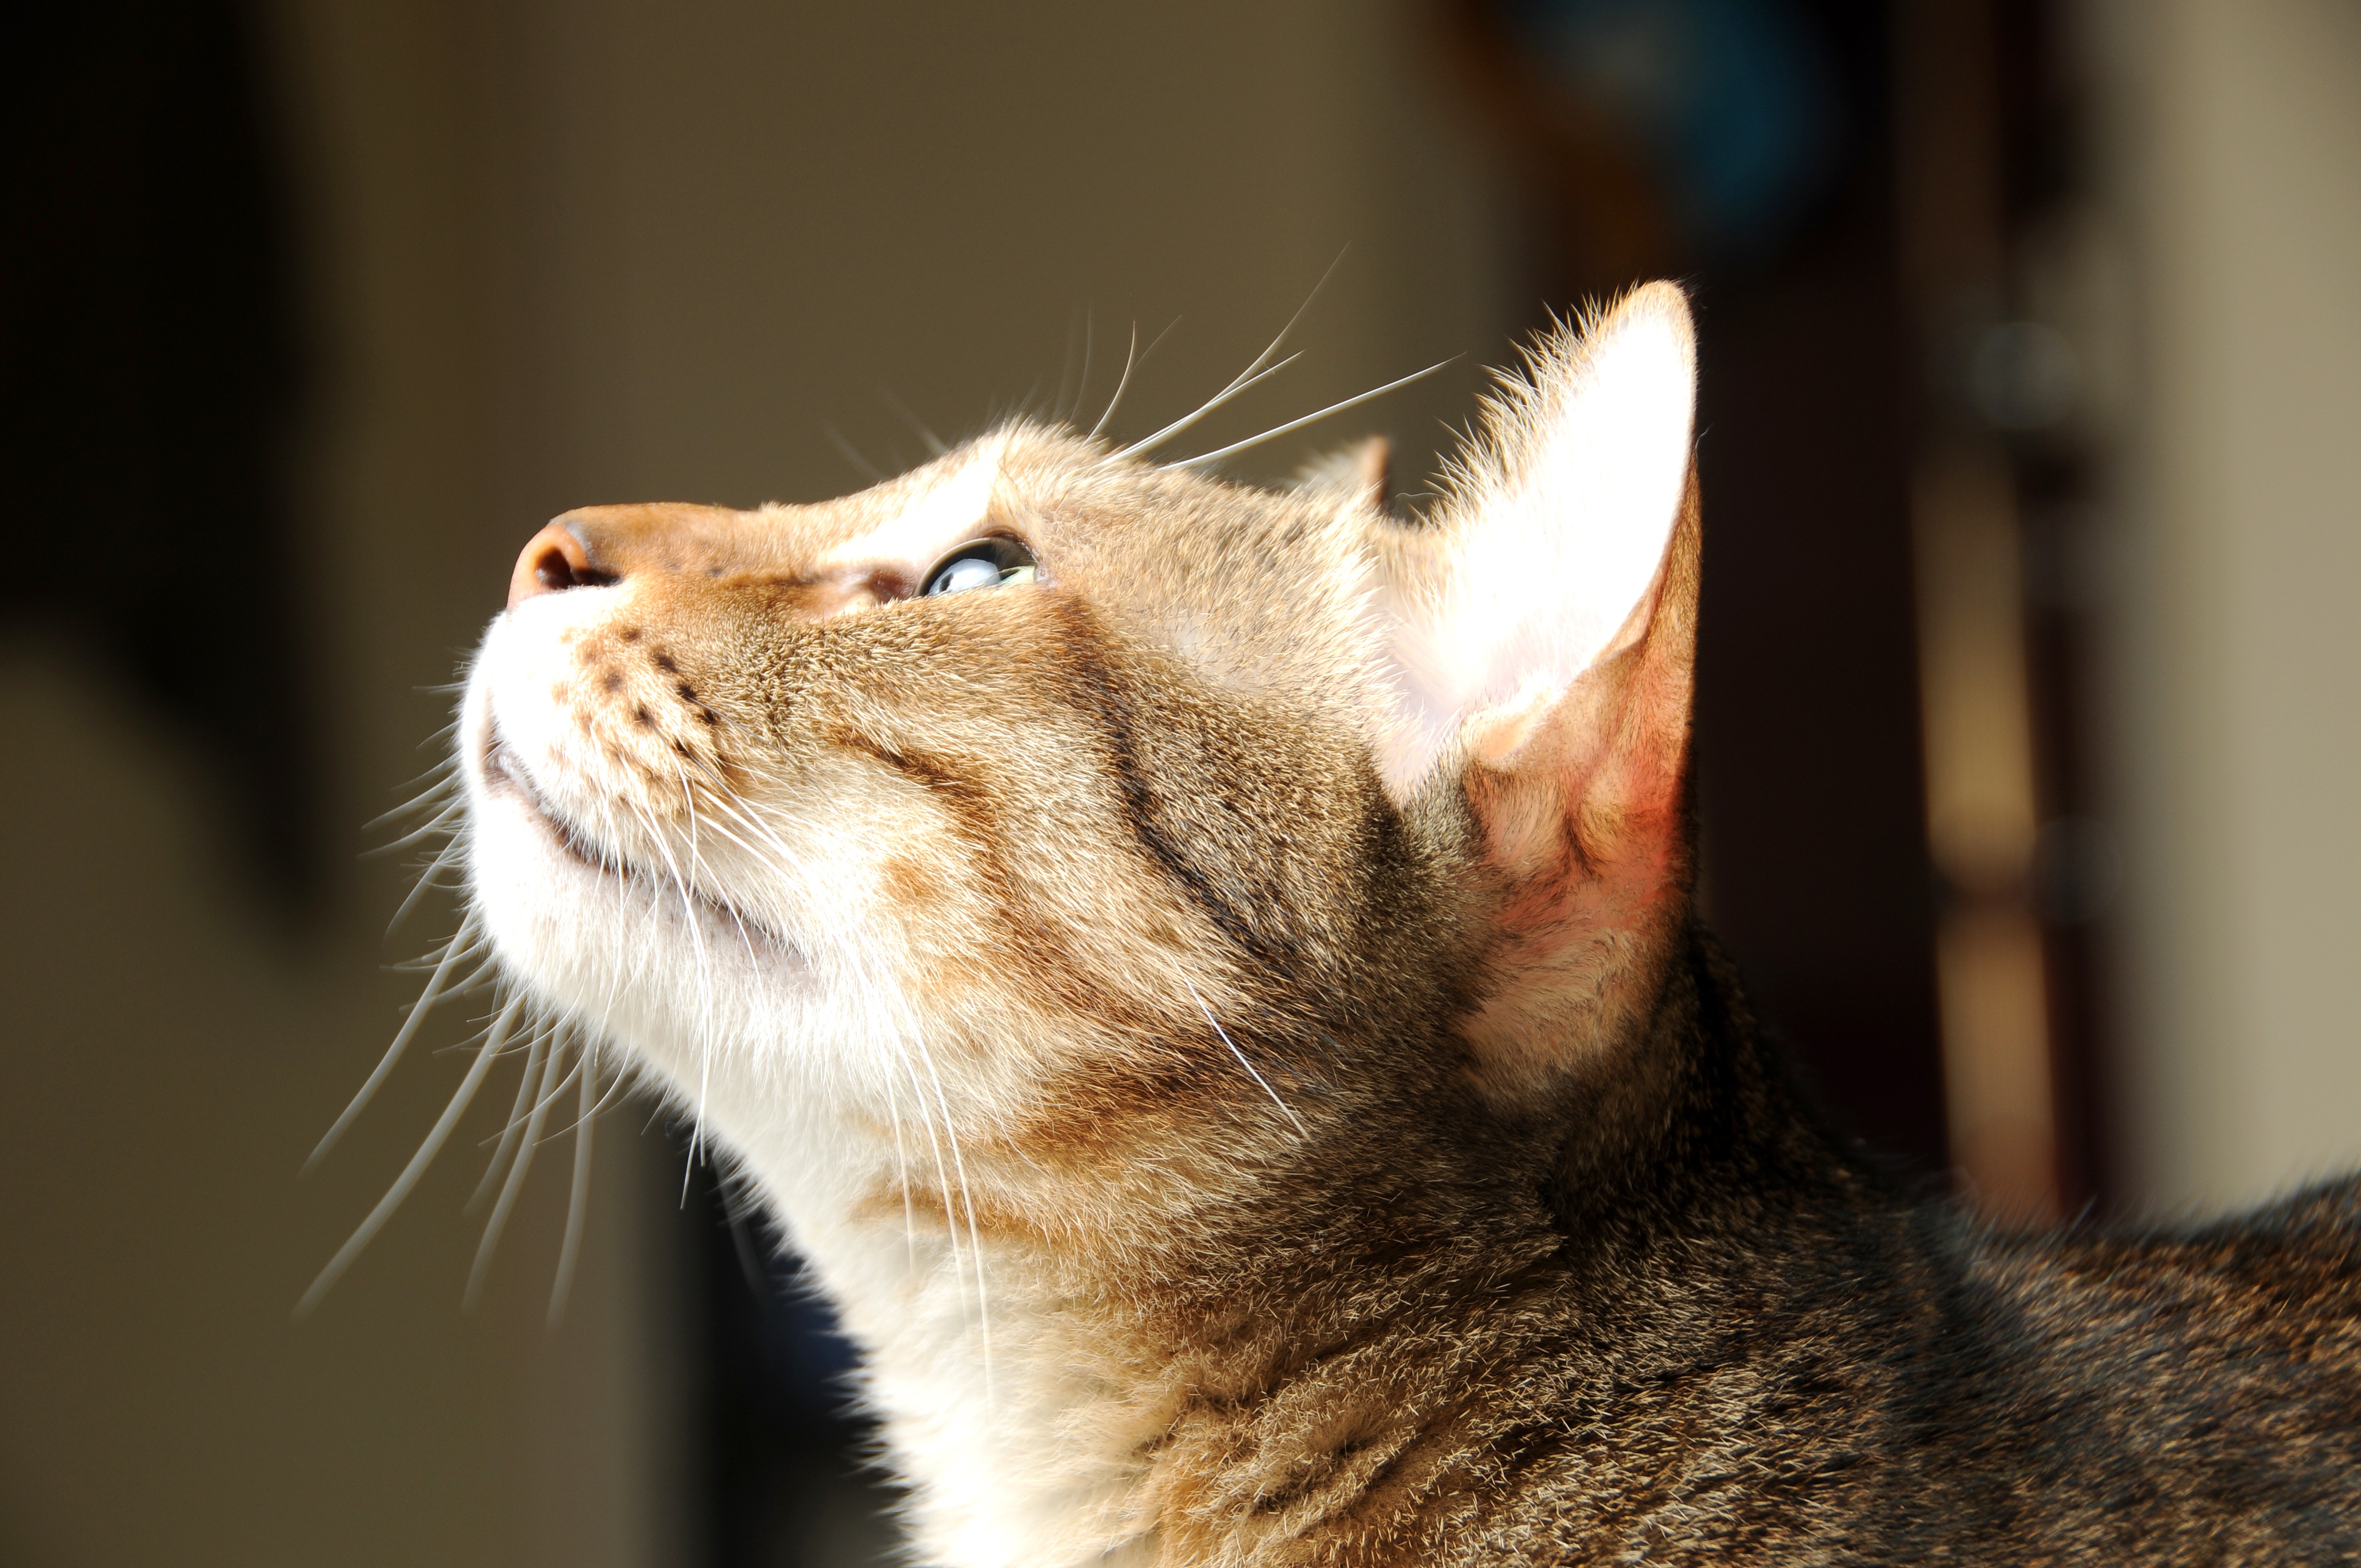
animal, pet, kitten, cat, mammal, facial expression, fauna, yawn, close up, nose, whiskers, snout, skin, vertebrate, tabby cat, cuteness, gel reviews, cat mia, small to medium sized cats, cat like mammal, domestic short haired cat